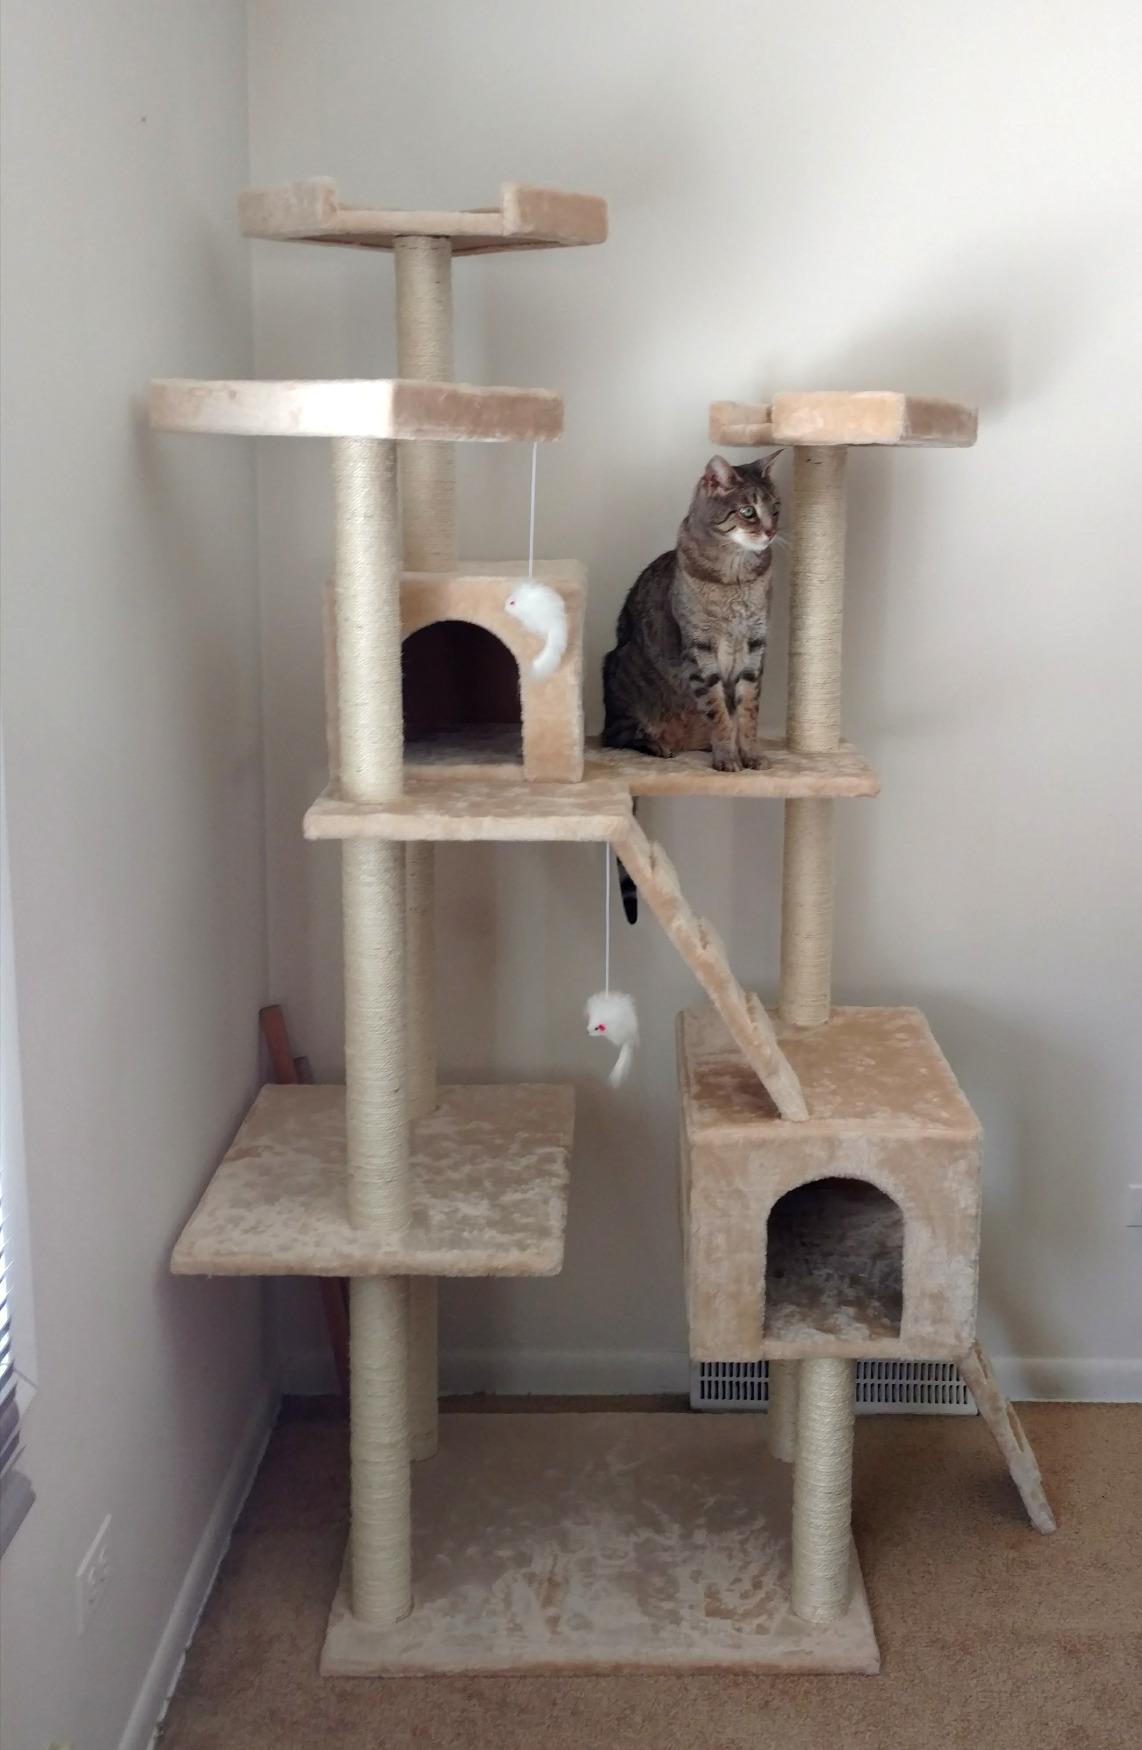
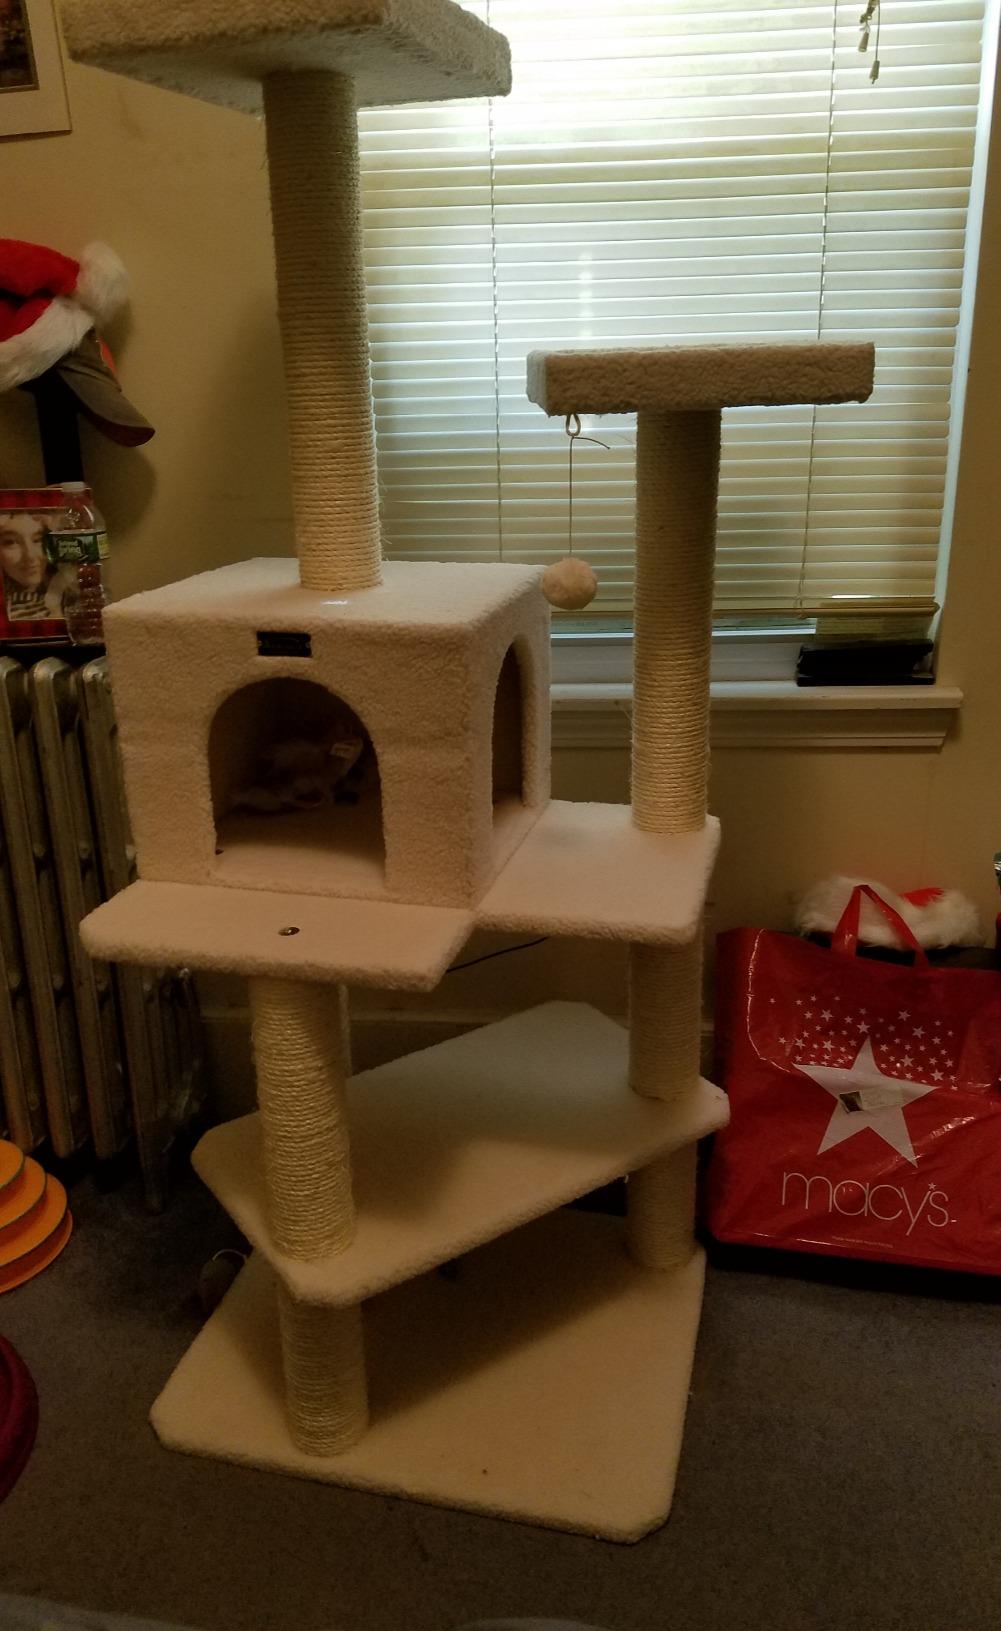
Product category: items_cat tree
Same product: no